Boris Pilnyak

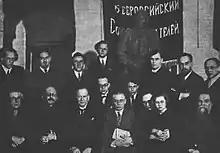
Sitting left to right: Georgy Chulkov, Vikenty Veresaev, Christian Rakovsky, Boris Pilnyak, Aleksandr Voronsky, Petr Oreshin, Karl Radek and Pavel Sakulin. Standing left to right: Ivan Evdokimov, Vasily Lvov-Rogachevsky, Vyacheslav Polonsky, Feodor Gladkov, Mikhail Gerasimov, Abram Ėfros and Isaac Babel.

By now Pilnyak was second only to Maxim Gorky as the most read living Russian writer, in the Soviet Union and abroad. To protect his copyright, Pilnyak had an arrangement under which all his works were published simultaneously in Moscow and Berlin. His best known novel, "Mahogany" (Кра́сное де́рево, 1927, translated 1965), was banned in Russia, but—like his other work—was published in Berlin. This gave Pilnyak's enemy, Leopold Averbakh, head of the Russian Association of Proletarian Writers the pretext to launch an attack that was carried through four successive weekly editions of the 'Literary Gazette', which Averbakh controlled, and which headlines such as 'A Hostile Network of Agents in the Ranks of Soviet Writers' and 'Boris Pilnyak, Special Correspondent for the White Guard'. The poet Vladimir Mayakovsky joined in, claiming that "at the present time of darkening storm clouds this is the same as treachery at the front" and Maxim Gorky wrote to one of the secretaries of the Communist Party, Andrey Andreyev complaining about how "Pilnyak has been forgiven for his story about the death of Comrade Frunze".